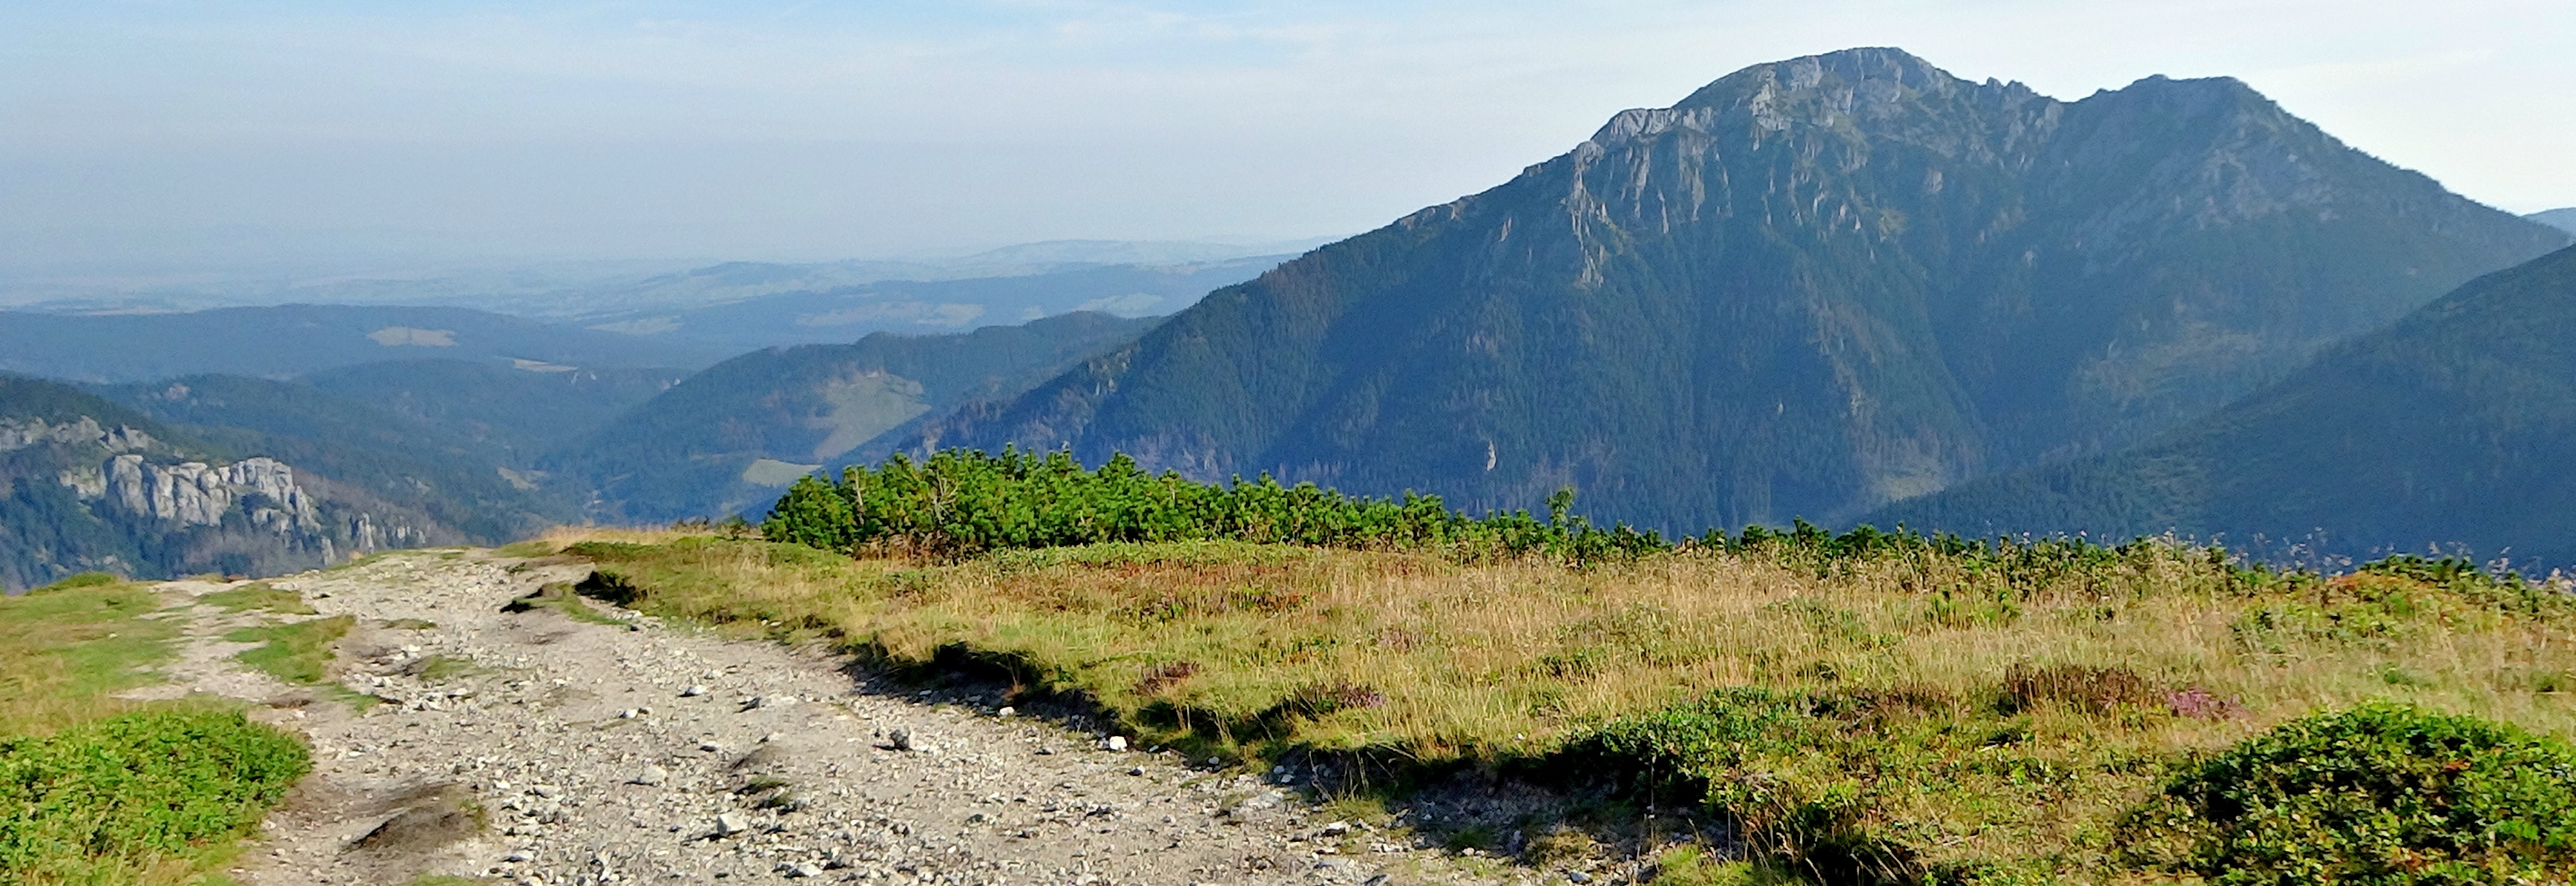
landscape, nature, wilderness, walking, mountain, trail, adventure, valley, mountain range, holiday, tourism, ridge, plain, mountains, grassland, poland, plateau, fell, loch, the national park, ecosystem, the silence, landform, the beauty of the mountains, mountain pass, western tatras, trail to the summit, geographical feature, mountainous landforms